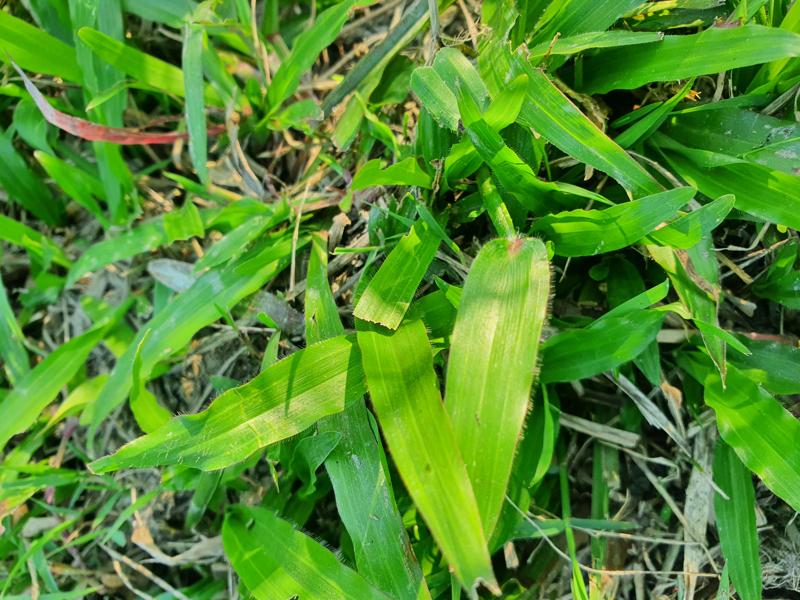
Weed species: Paspalum scrobiculatum